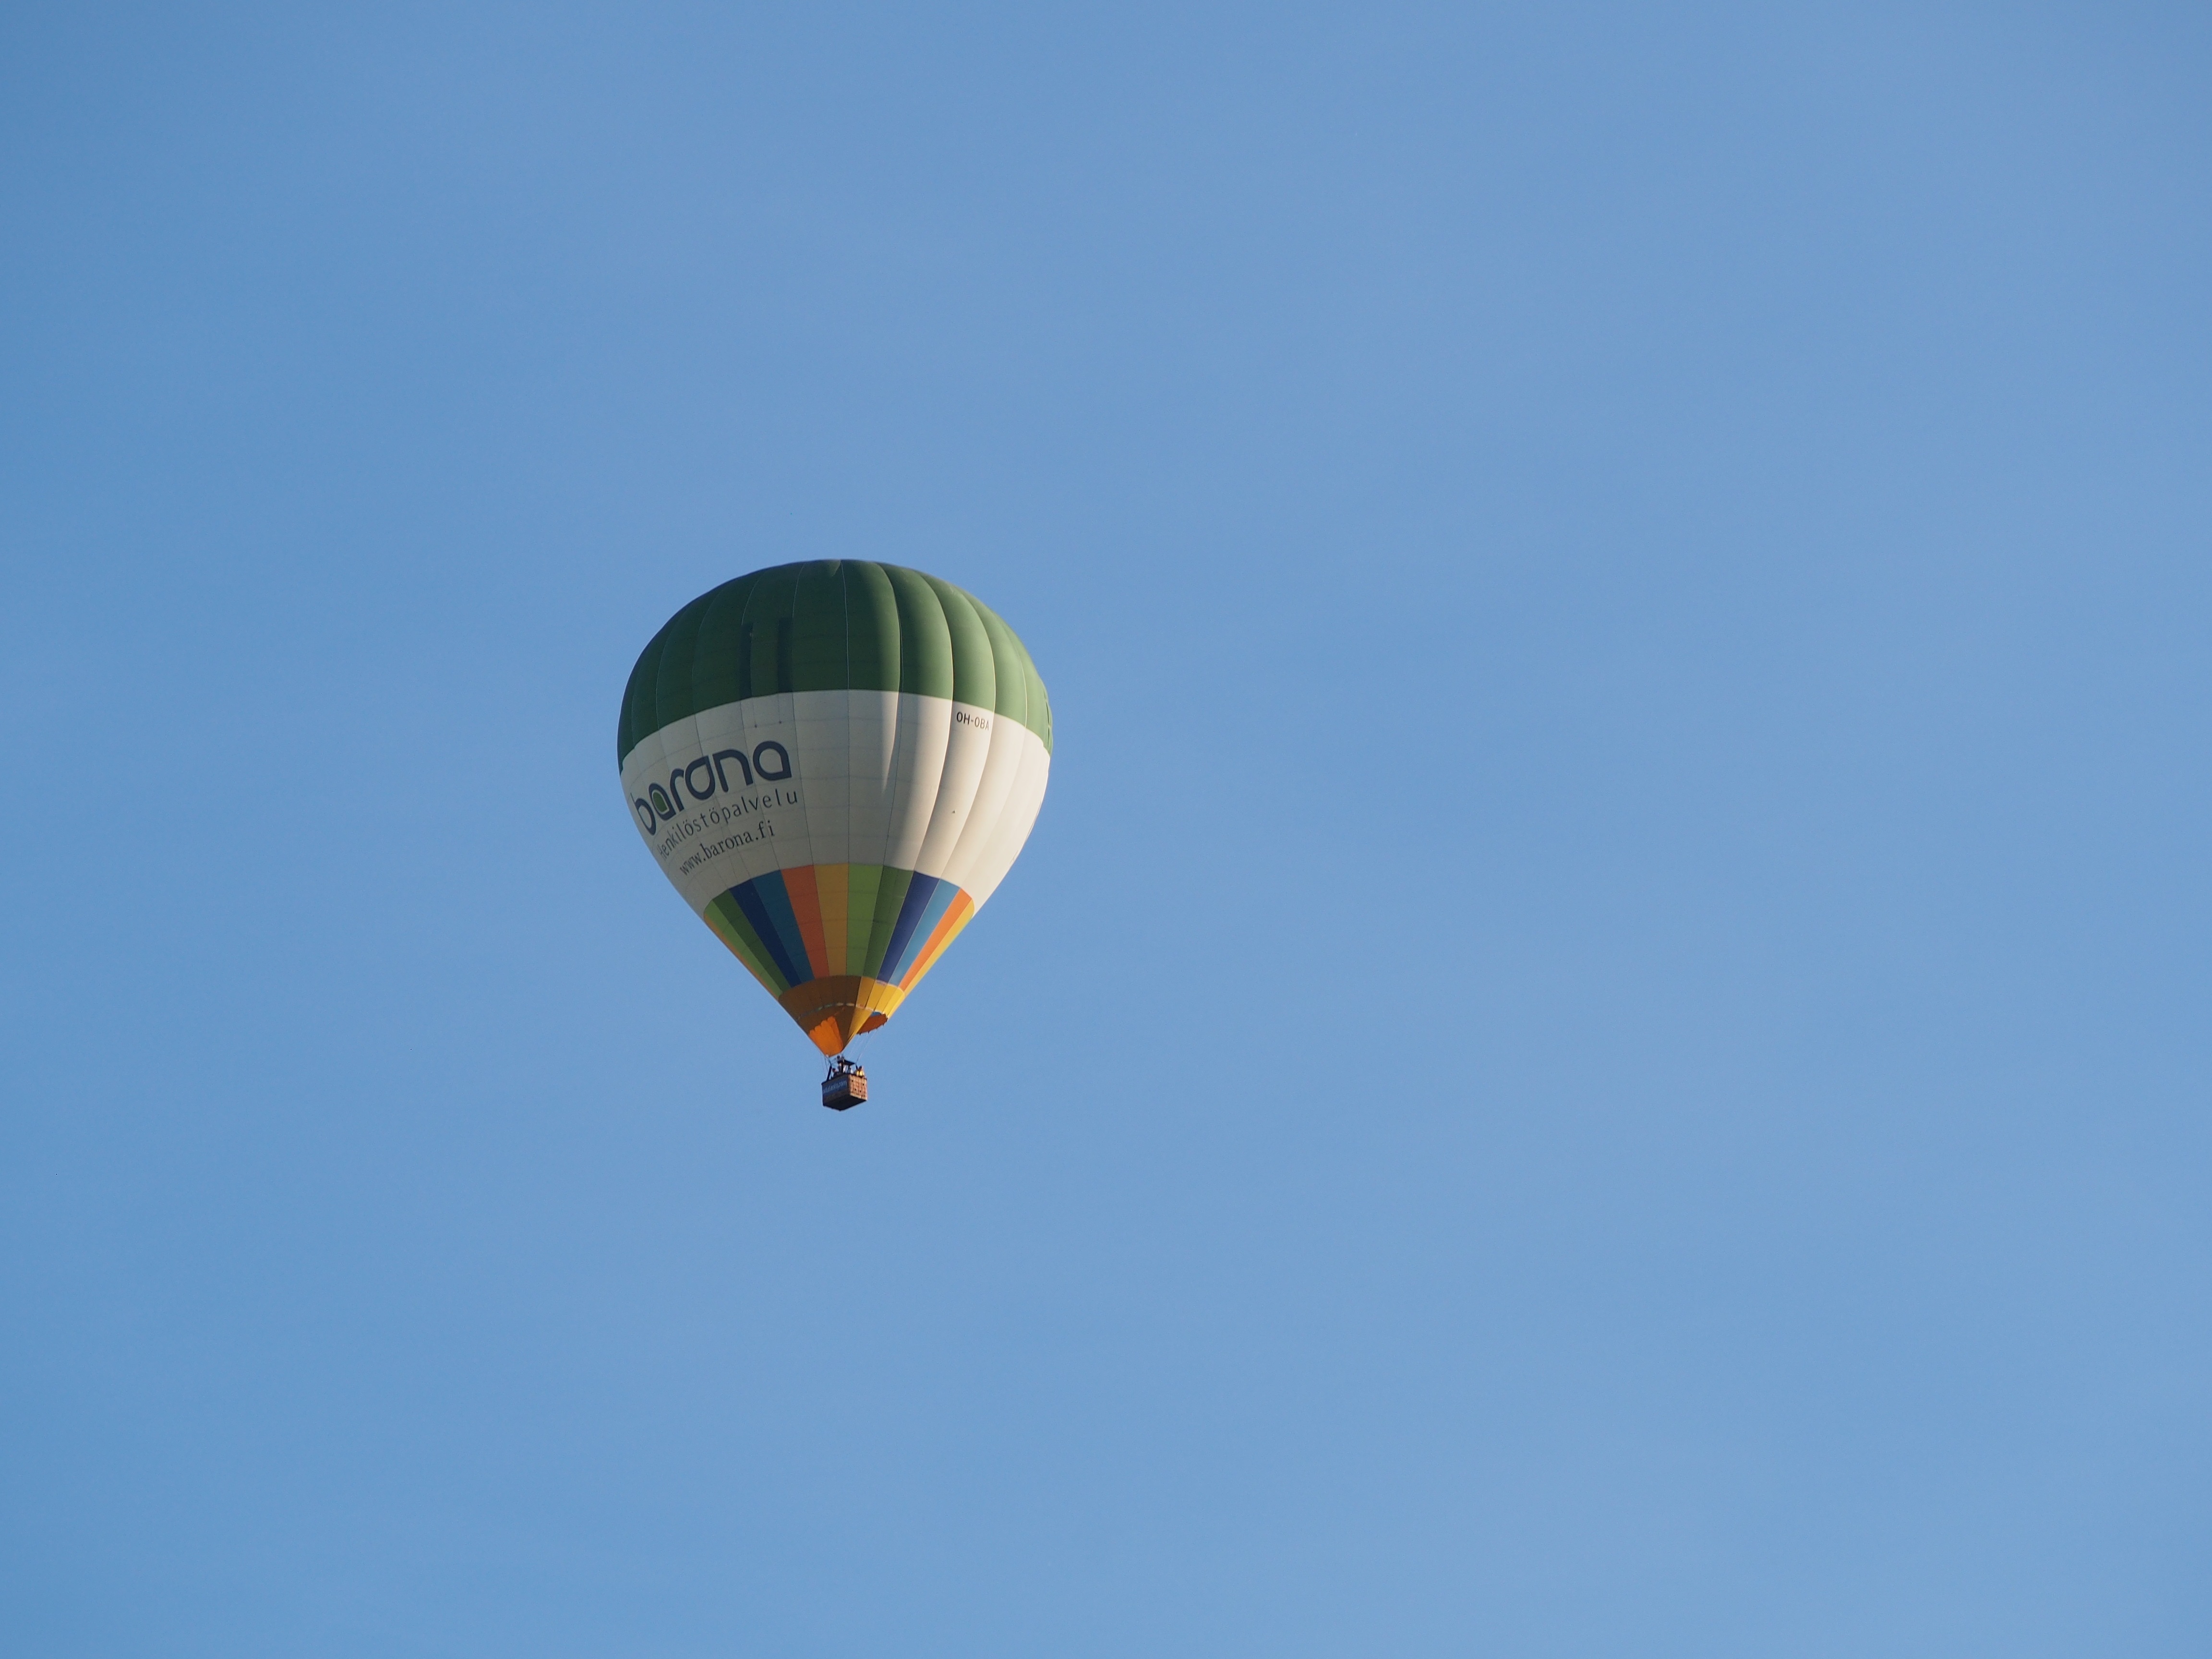
wing, sky, balloon, hot air balloon, flying, aircraft, vehicle, toy, blimp, hot air ballooning, atmosphere of earth, executive car, barona